Enda Kenny

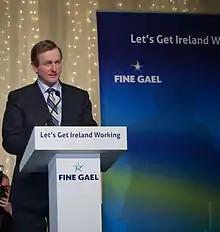
Kenny makes a speech to Fine Gael party members on the day of the election results

Opinion polls of 23 February 2011, sponsored by "Paddy Power", the "Irish Independent", and "The Irish Times" suggested that Kenny would lead Fine Gael to its largest total of seats to date in the 31st Dáil, and that he would be elected Taoiseach.